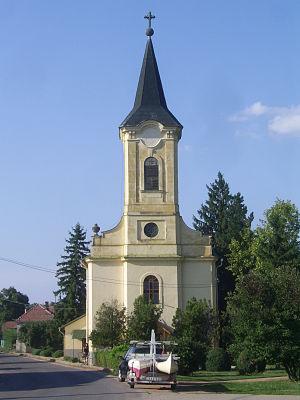
Kőtelek est un village et une commune du comitat de Jász-Nagykun-Szolnok en Hongrie.